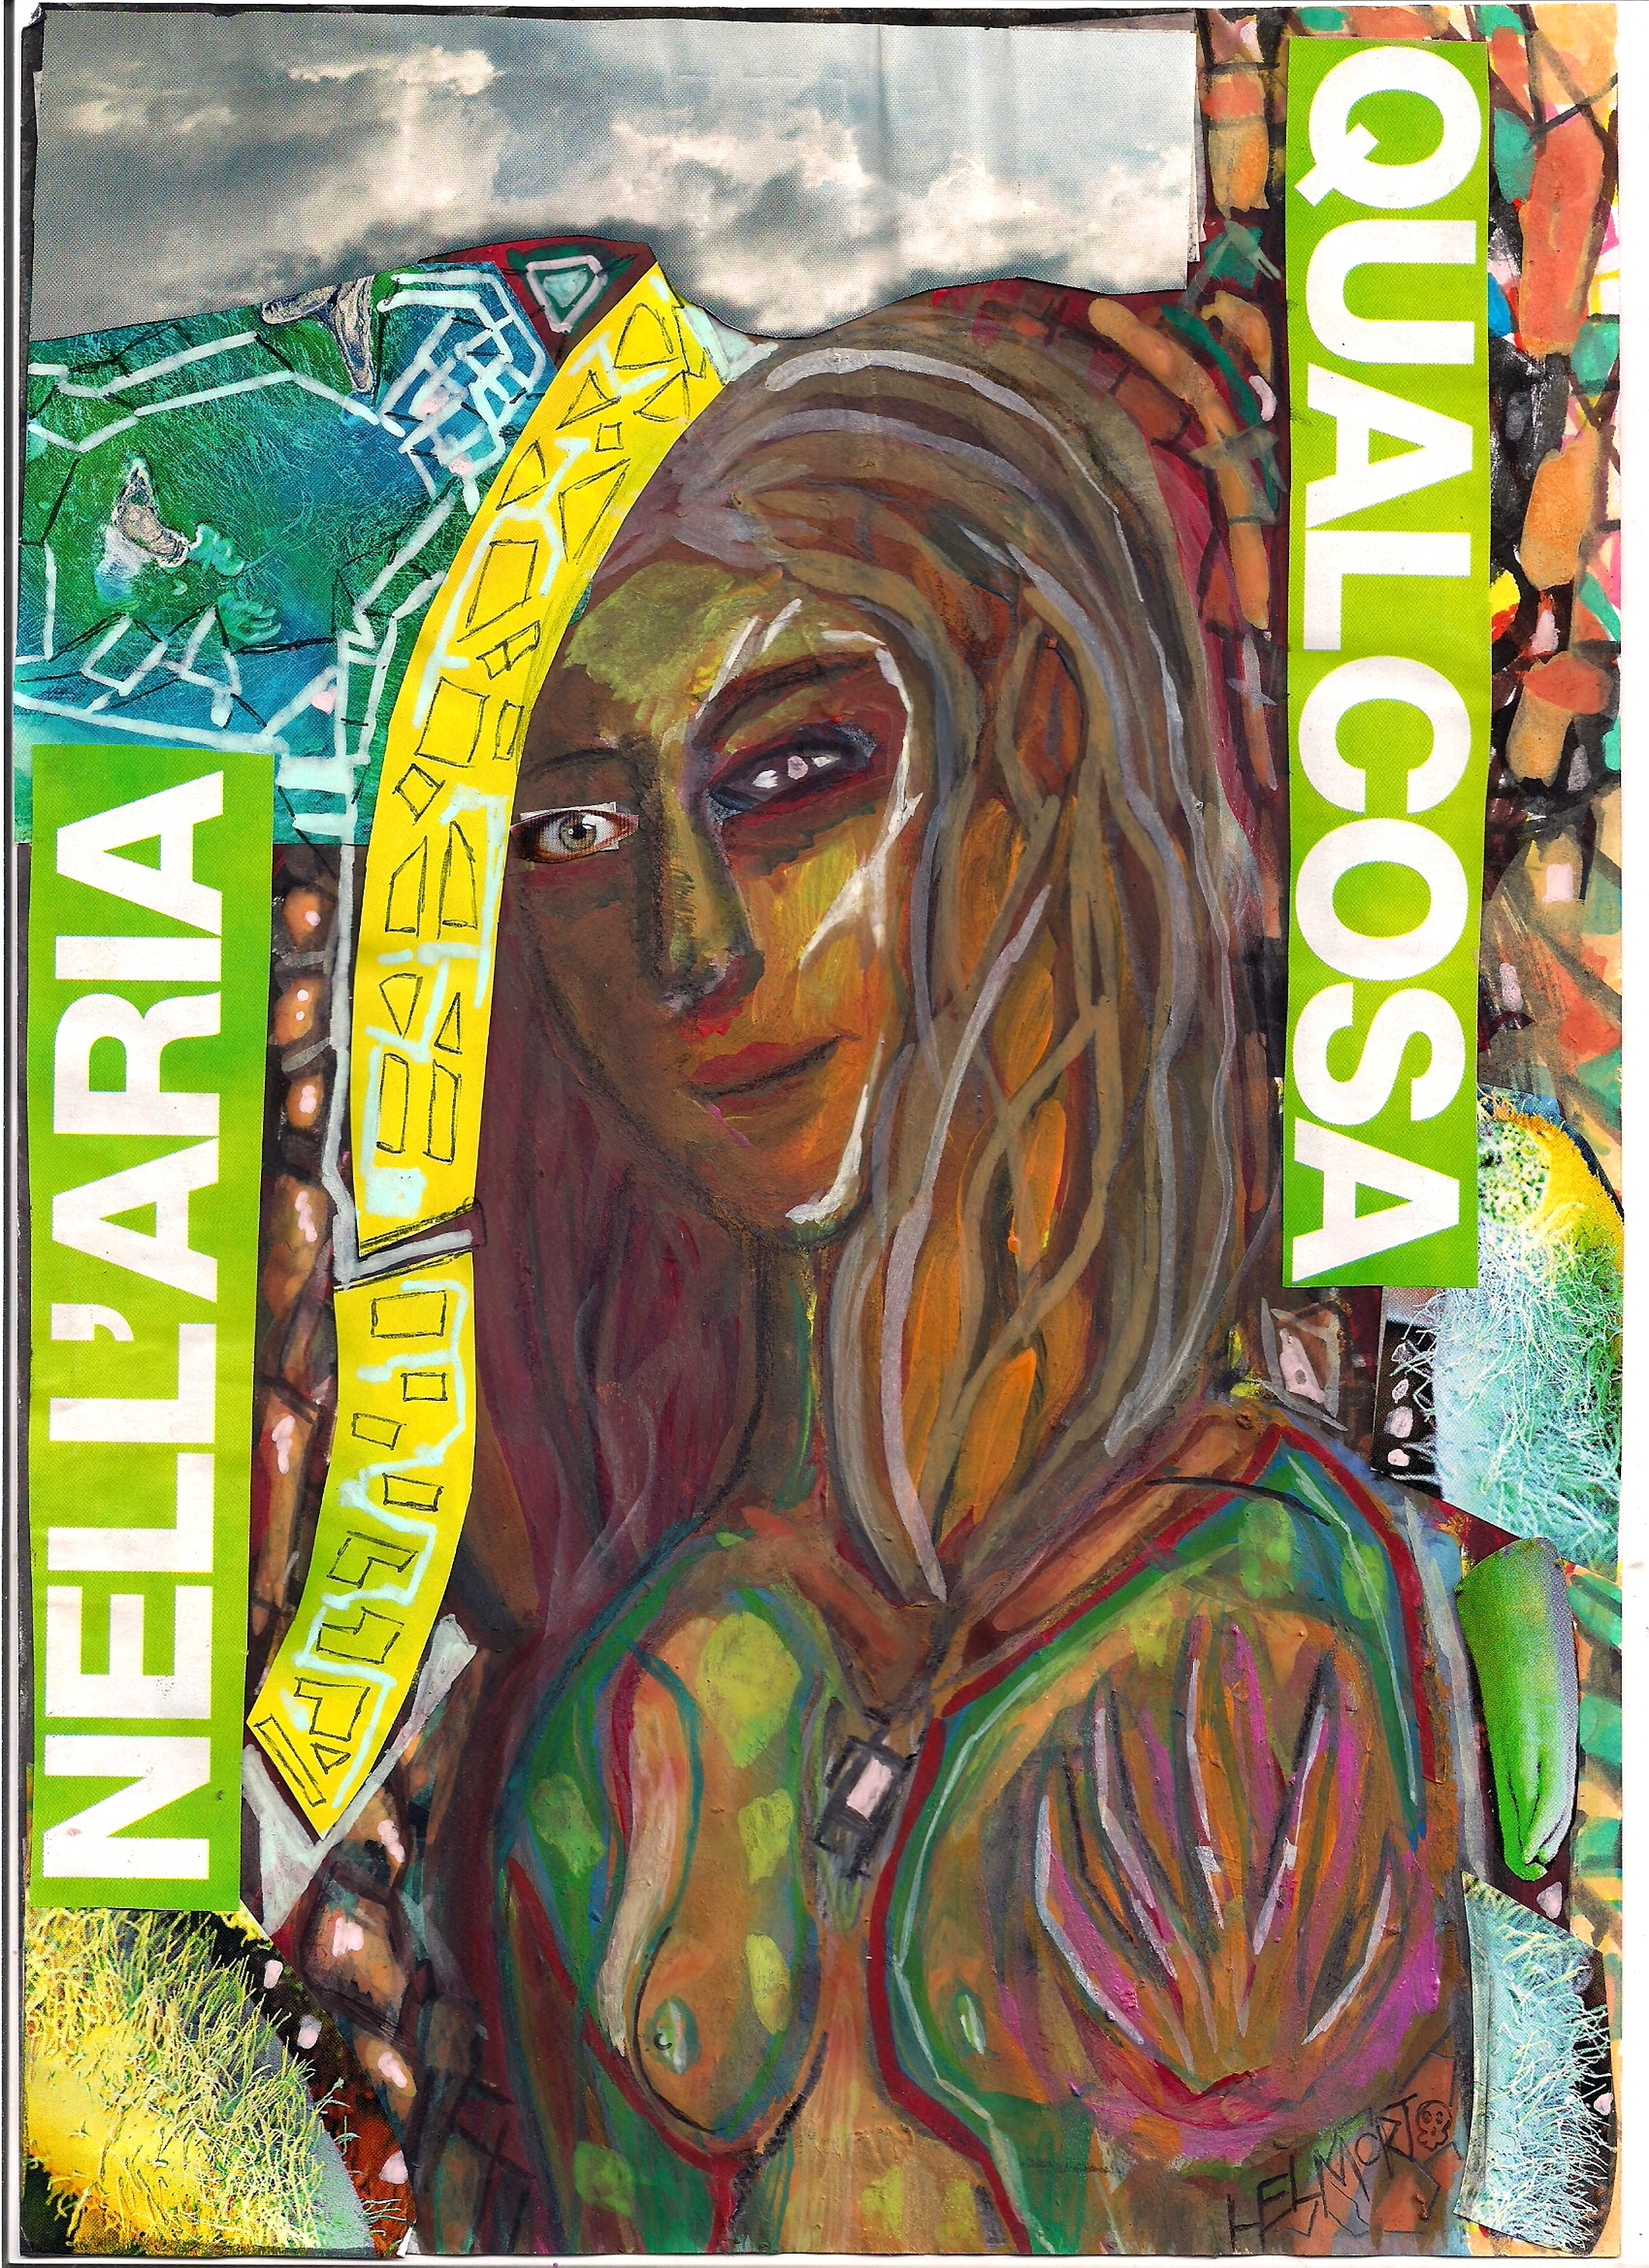
hel, mort, art, contemporary, fine, beautiful, fashion, woman, girl, nude, visual arts, modern art, fictional character, painting, illustration